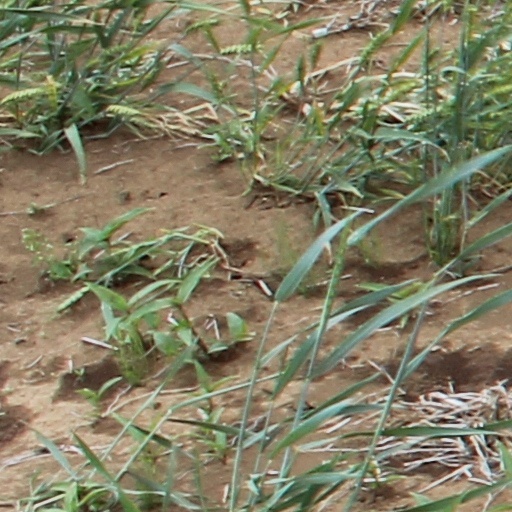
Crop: wheat